Myles Truitt

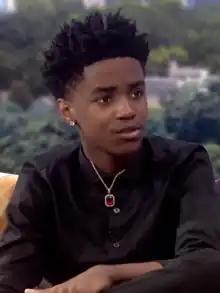
Truitt in 2018

Myles Truitt (born February 1, 2002) is an American actor best known for his breakout role as Eli Solinski in "Kin". He also plays Ant in "Queen Sugar" and Issa Williams on "Black Lightning".